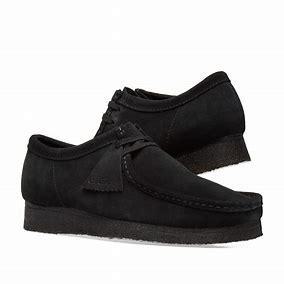
Brand: Clarks
Model: S Wallabee